St. George Terminal

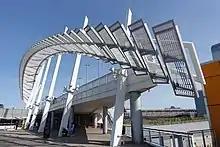
The arch gate above the terminal, constructed during the 2000s renovations.

A ferry and rail terminal at the St. George site (then called St. George's Landing) and an extension of the Staten Island Railway (then called Staten Island Rapid Transit) north from Vanderbilt's Landing (today's Clifton Station) had been proposed in the 1870s by the owners of the Staten Island Railroad, George Law, Cornelius Vanderbilt, and Erastus Wiman, to replace the various ferry sites on the north and east shores of Staten Island. St. George was selected due to it being the closest point from Staten Island to Manhattan, about a distance. The terminal and the local neighborhood were renamed to St. George in honor of Law, allegedly as a concession by Wiman in order to build the terminal and connecting tunnel on land owned by Law. An extension of the line to Tompkinsville was opened in 1884, and the tunnel between Tompkinsville and the terminal was constructed from 1884 to 1885. The ferry terminal was opened in early 1886, while the rail terminal opened in March of that year. The terminal's entrance building would be opened in 1897.